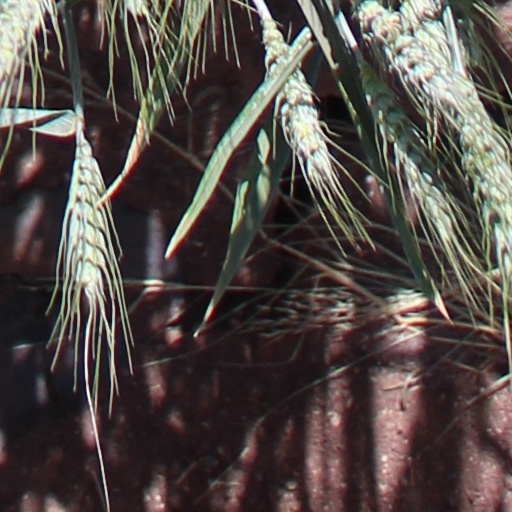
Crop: wheat